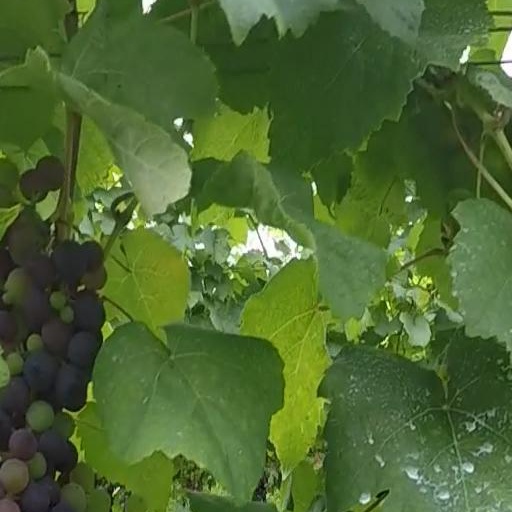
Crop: grape